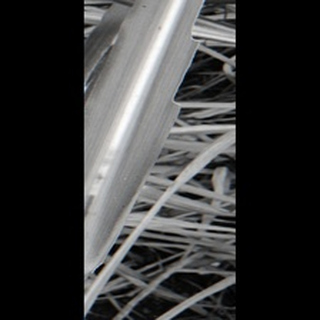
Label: sugarcane_red_rot